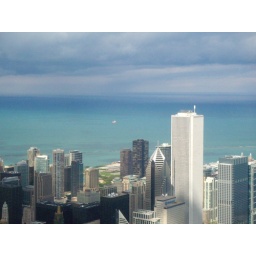
Aunt Kathy worked in the tall white building when she was in Chicago. One of my favorites.